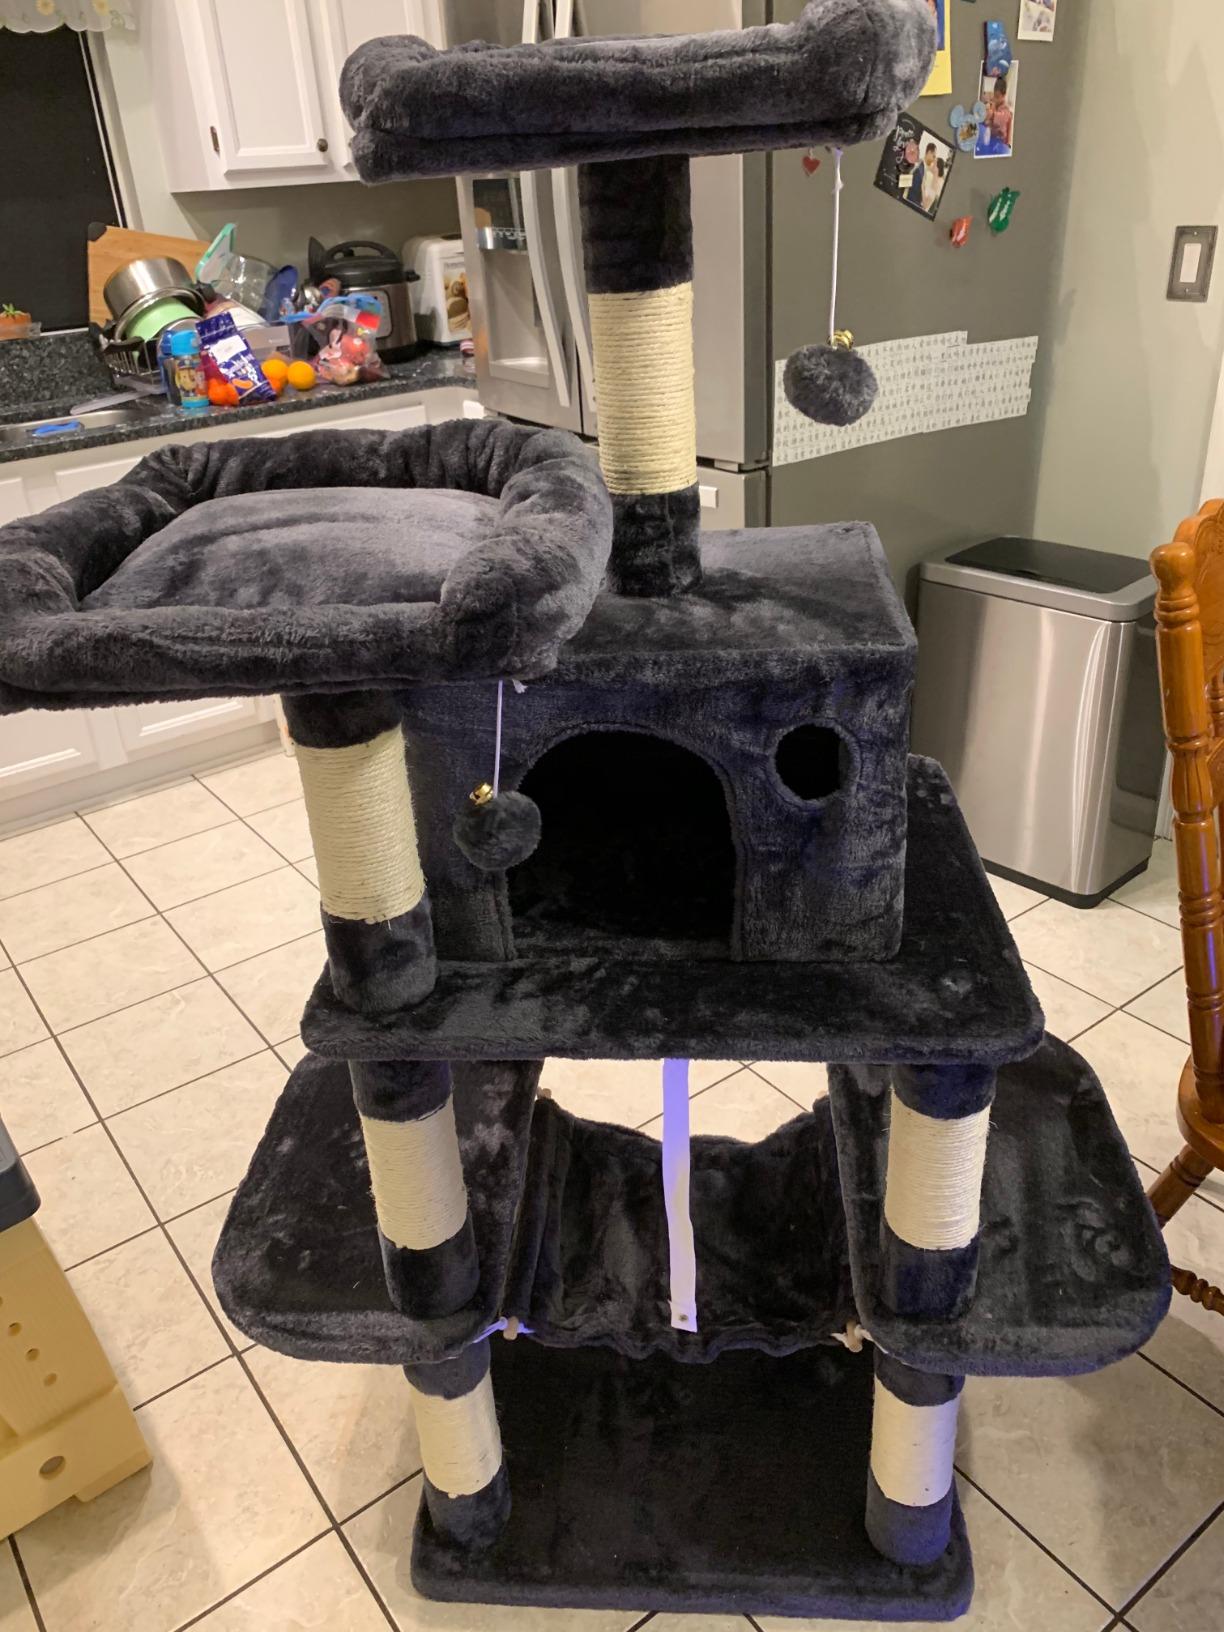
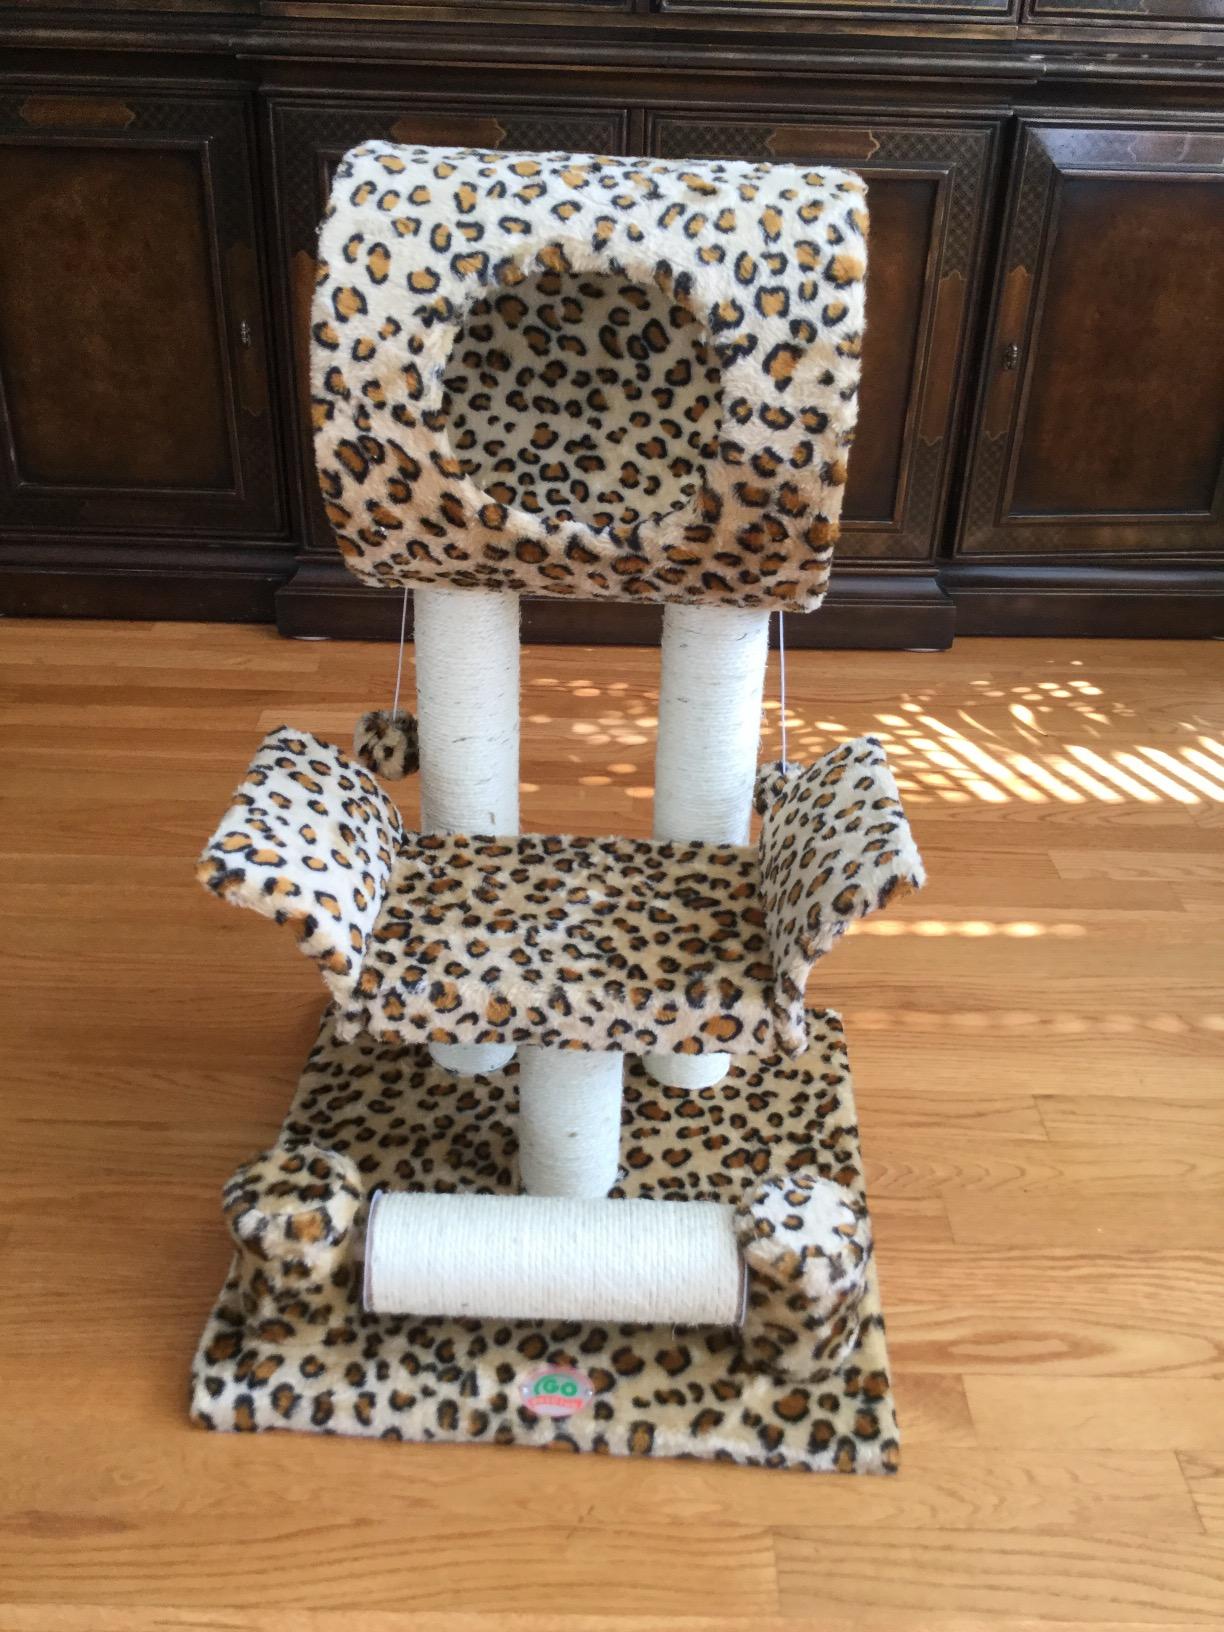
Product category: items_cat tree
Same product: no